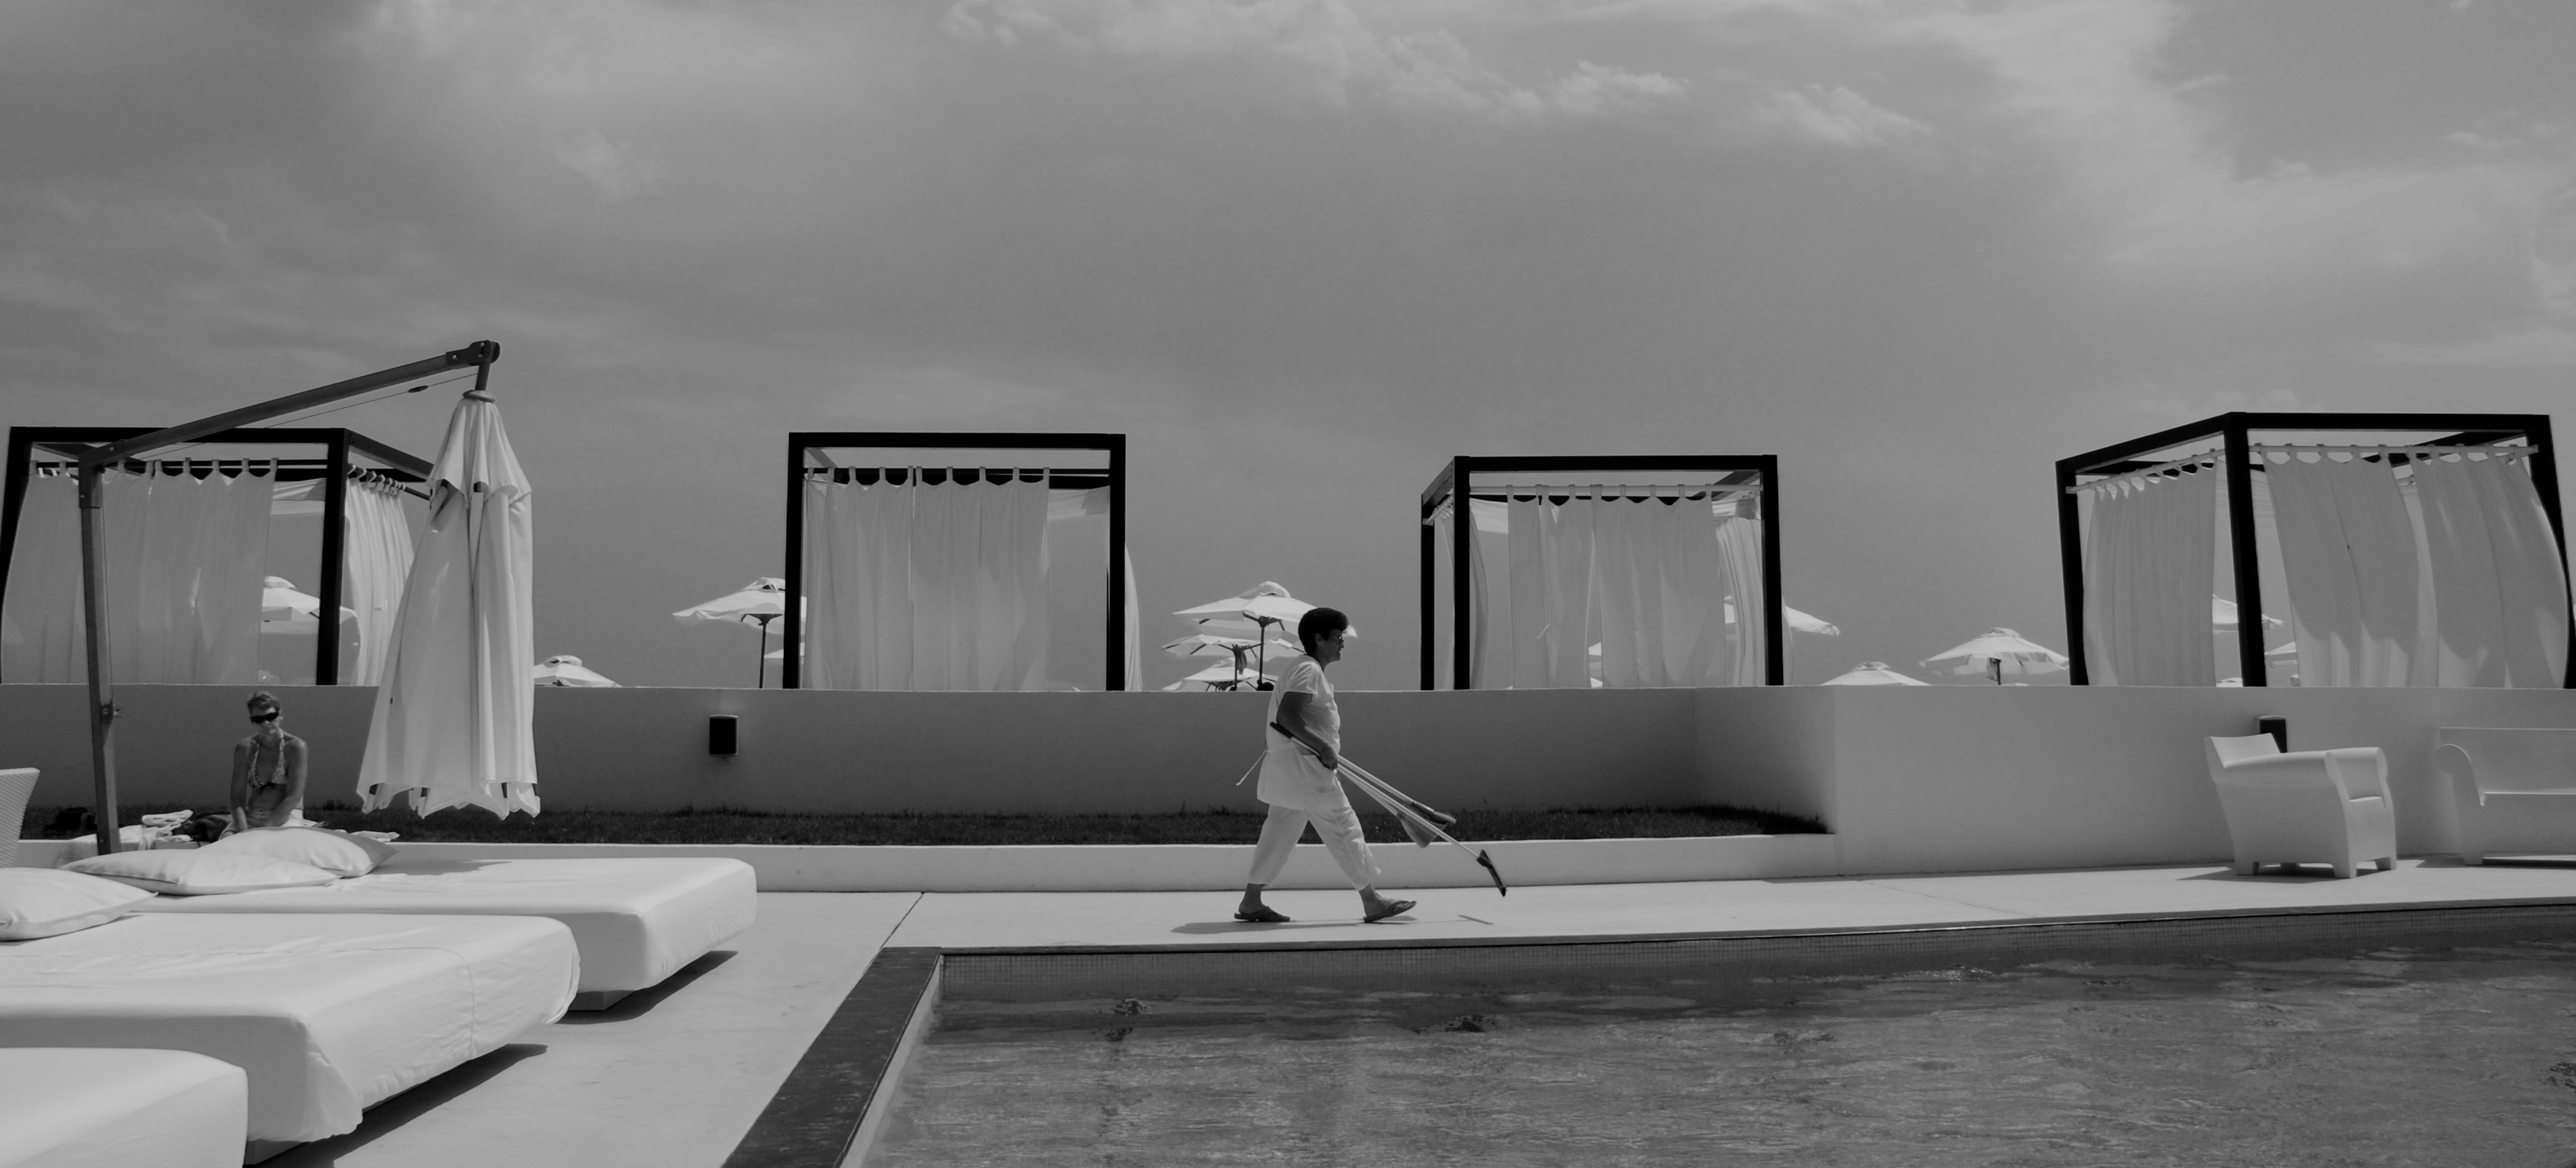
black and white, architecture, white, photography, house, wall, black, monochrome, photograph, image, shape, monochrome photography